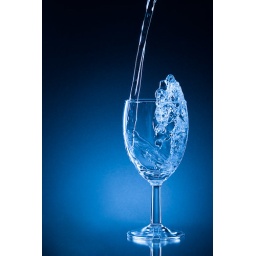
&amp;quot;The power of water in motion&amp;quot; inside a glass